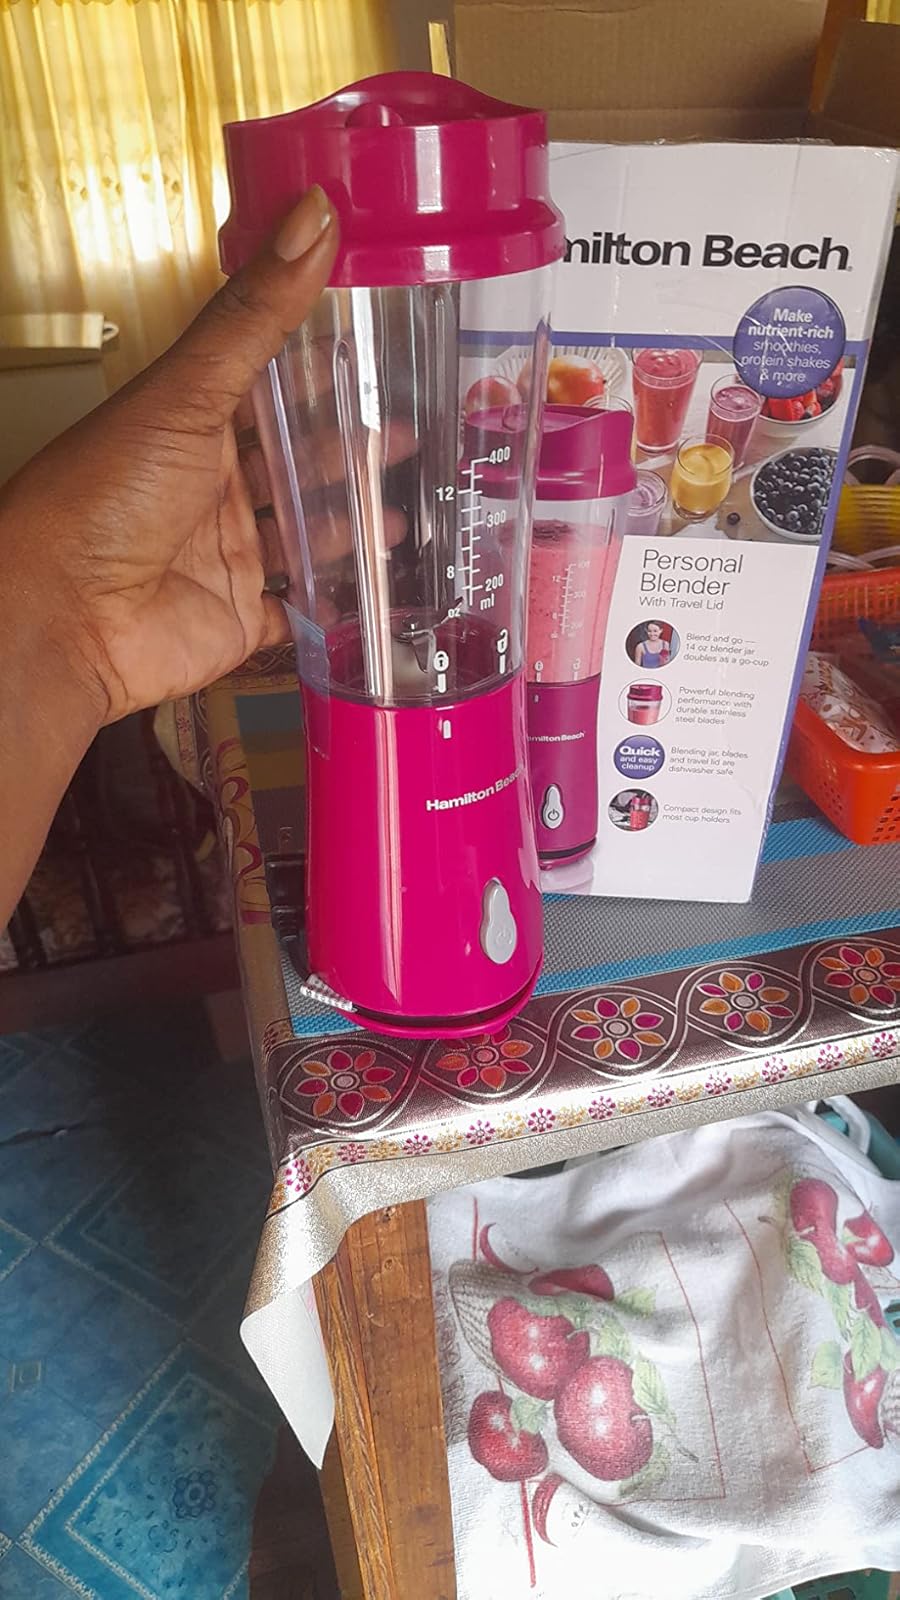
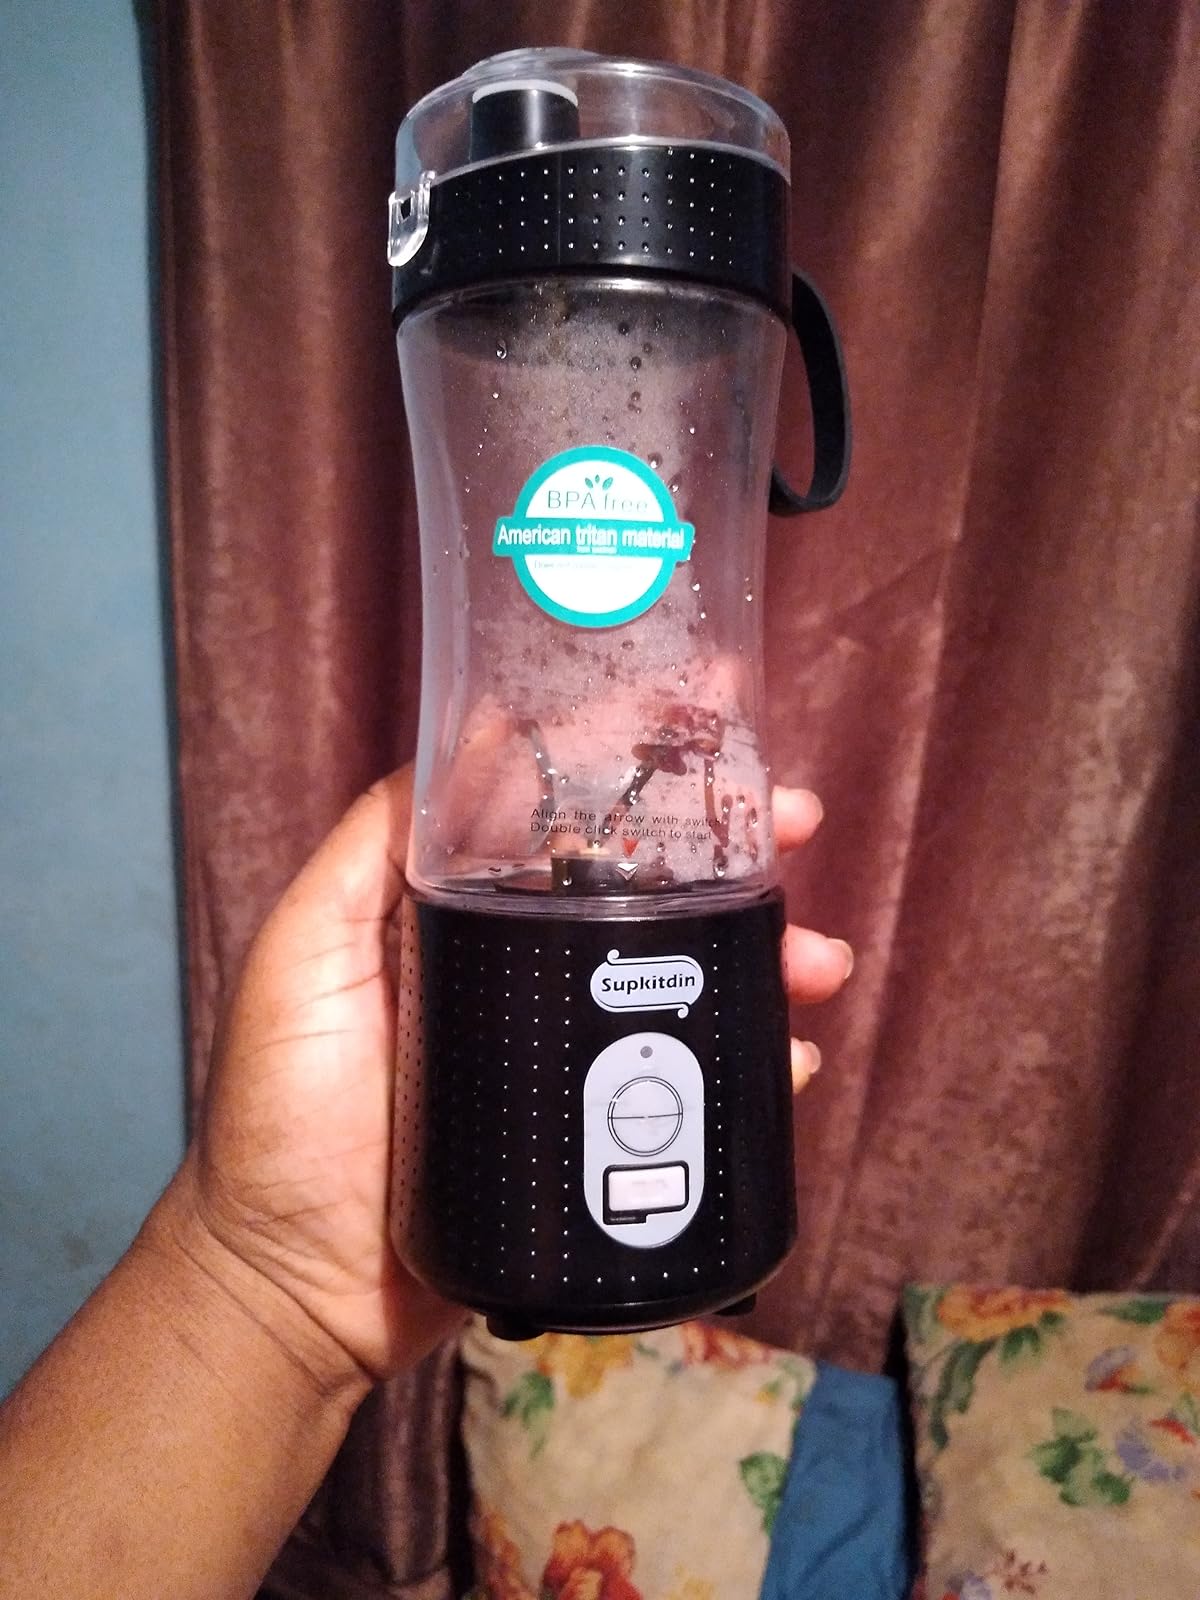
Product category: items_blender
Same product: no